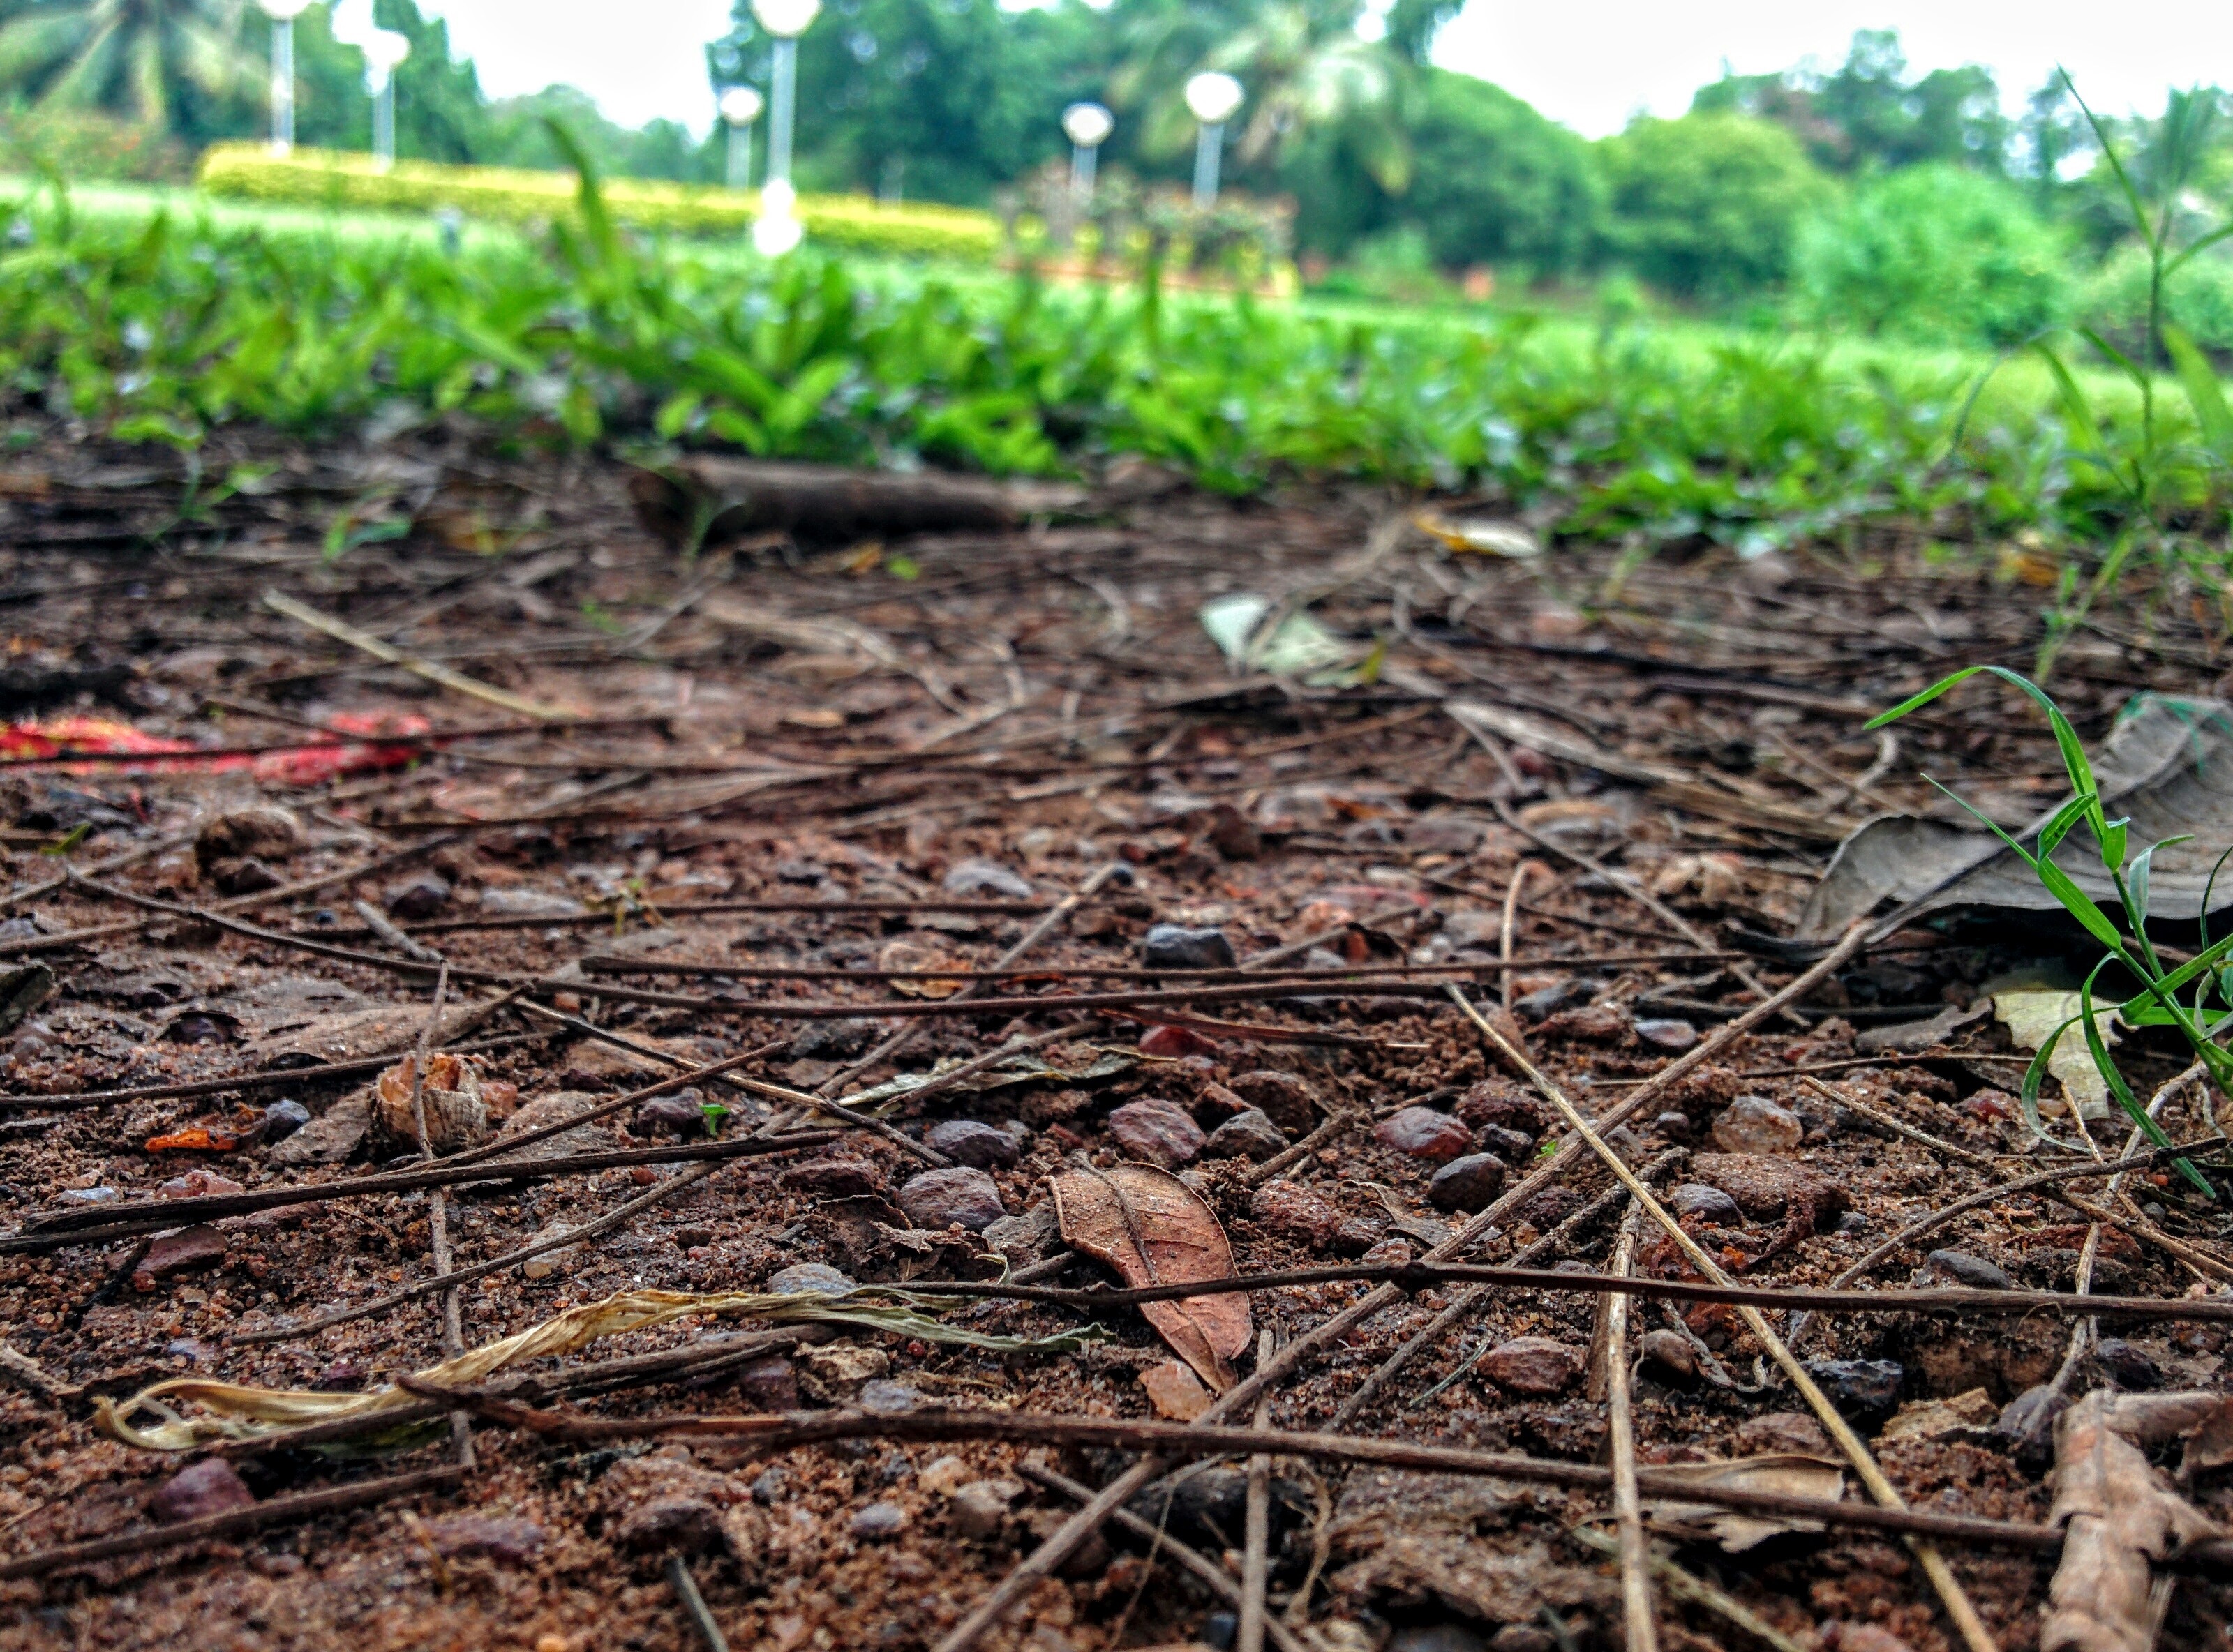
tree, forest, track, field, farm, leaf, food, green, produce, crop, soil, agriculture, garden, plantation, woodland, rural area